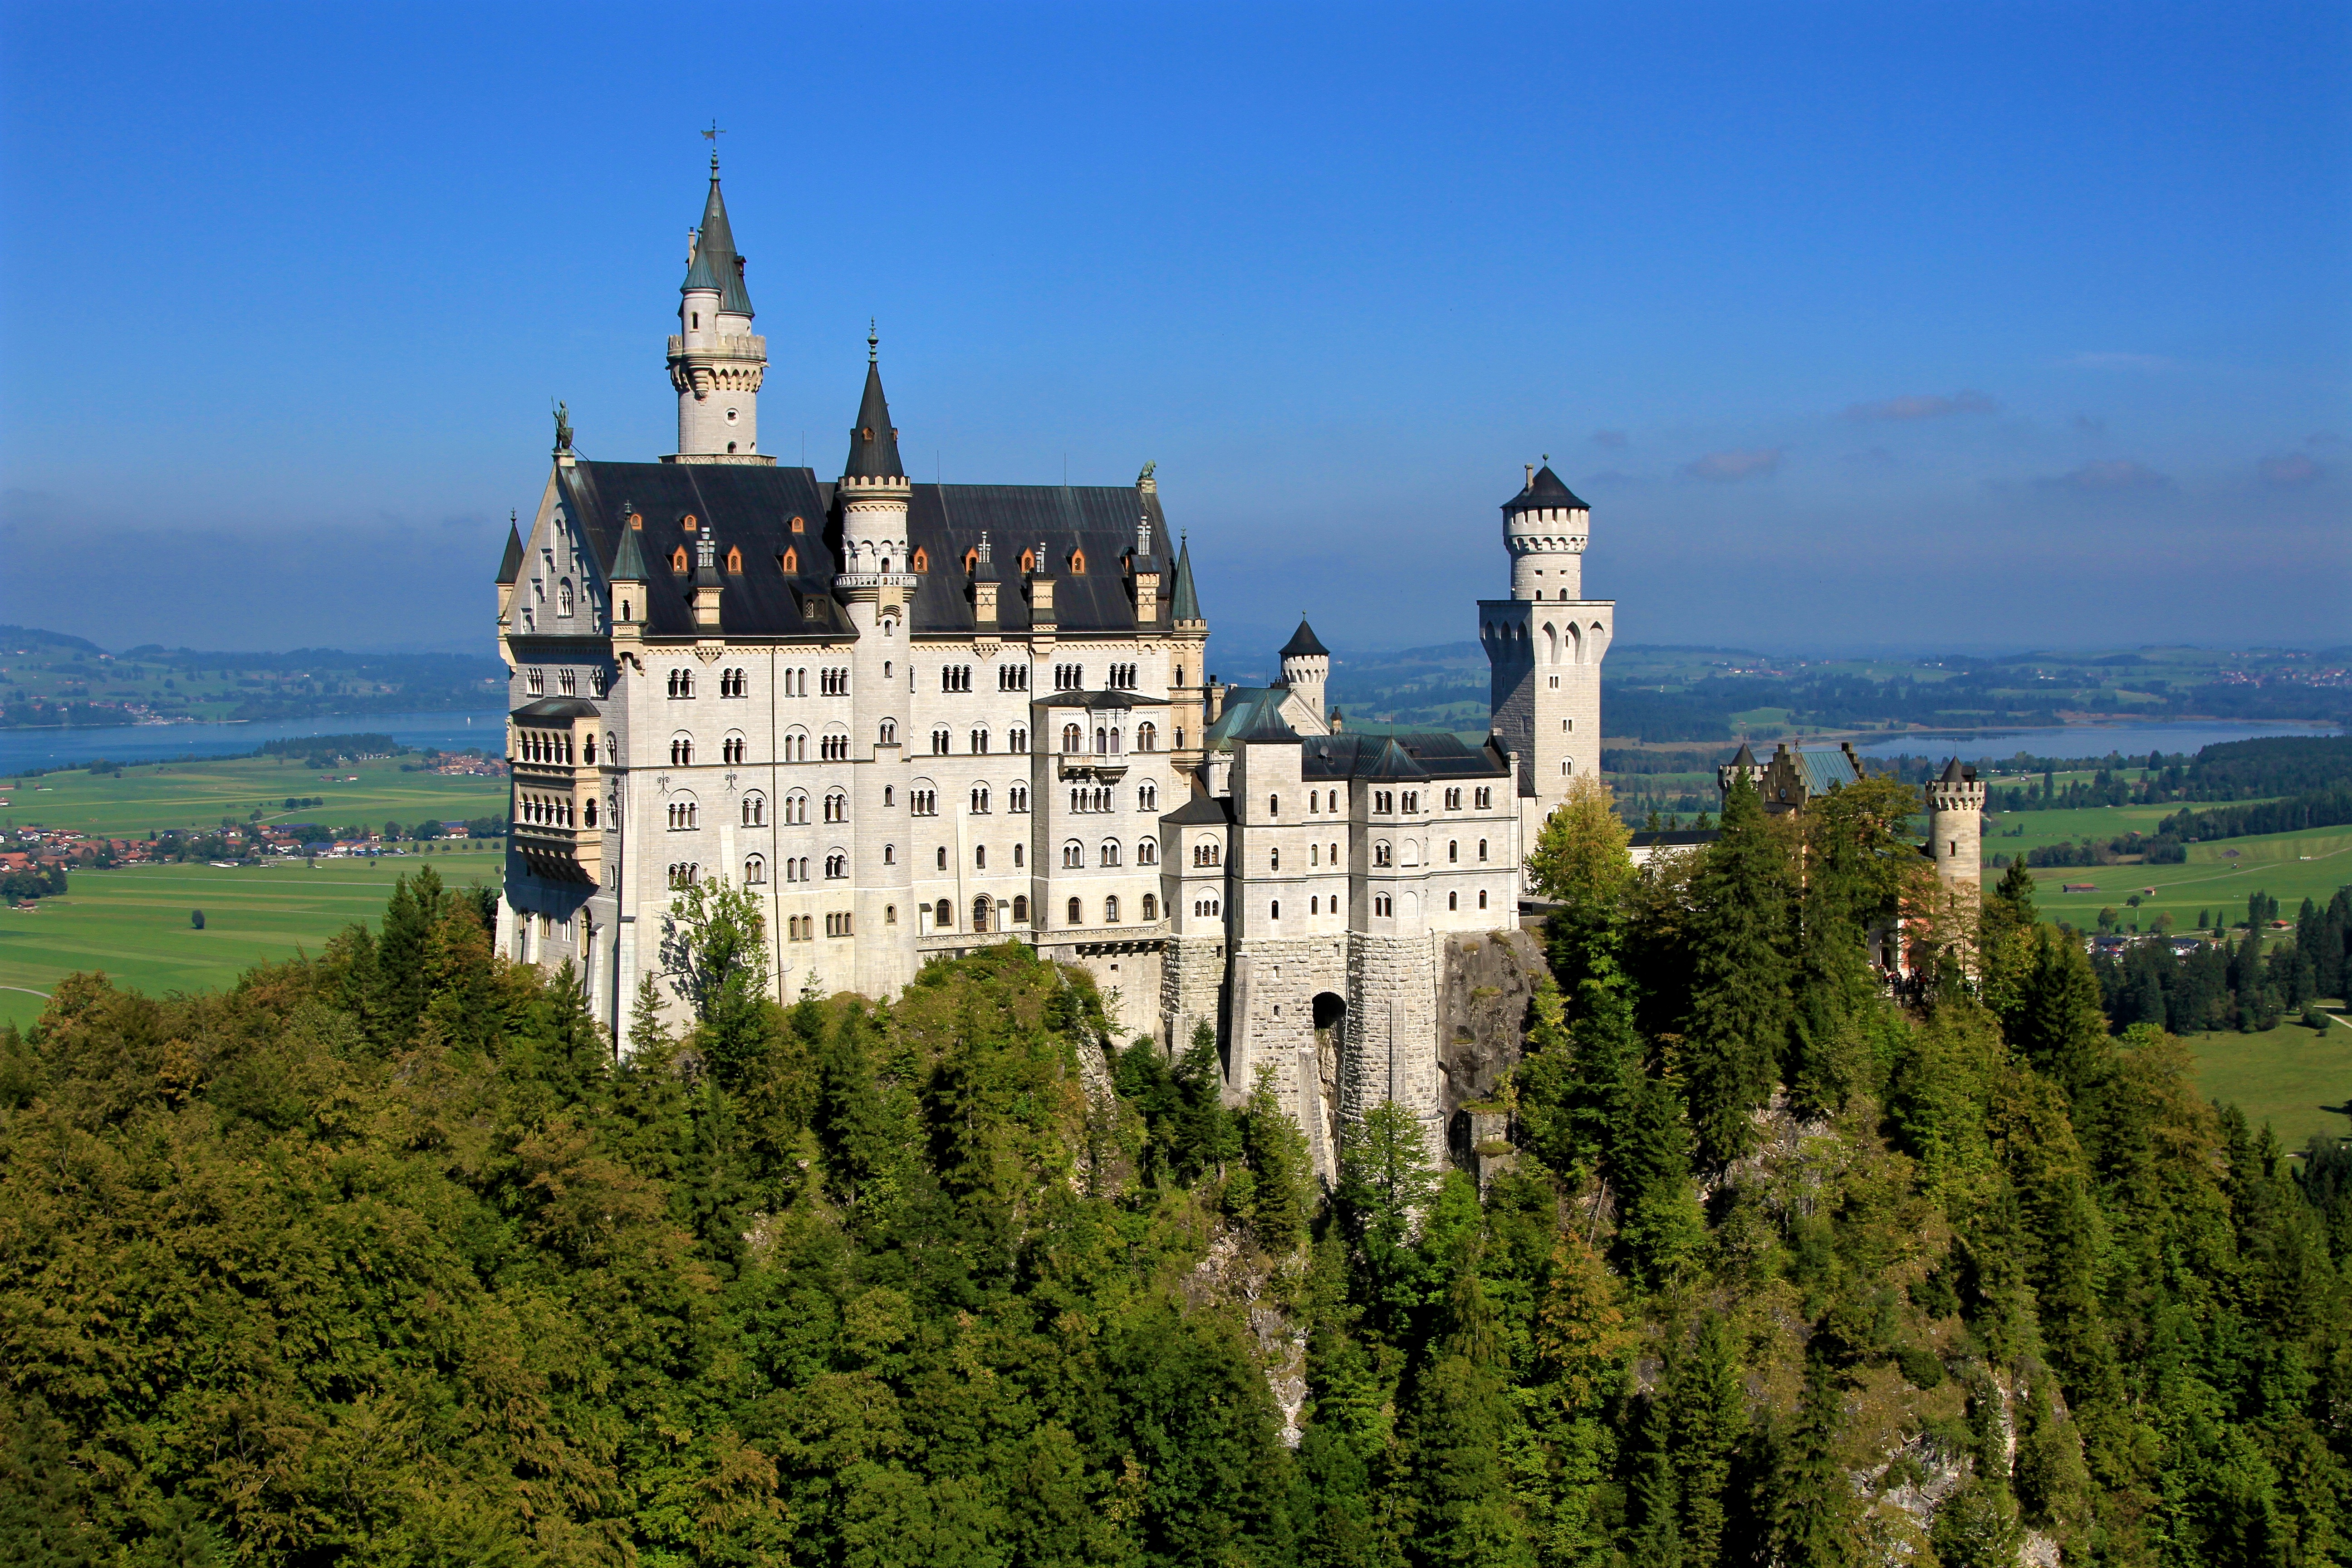
architecture, building, chateau, mountain range, village, tower, castle, landmark, fortification, tourism, gothic, trees, outdoors, hills, monastery, traditional, neuschwanstein castle, historic site, new swanstone castle